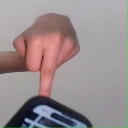
अक्षर: प